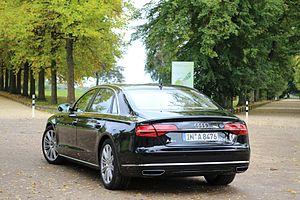
L'Audi A8 est une limousine construite par la marque allemande Audi. La gamme Audi A8 est la gamme la plus luxueuse proposée par Audi. La Mercedes Classe S, la Jaguar XJ, et la BMW Série 7 ainsi que la Lexus LS sont les principales concurrentes de l'Audi A8. Elle est comparable à sa cousine la Volkswagen Phaeton sauf que la carrosserie est en aluminium. La première génération d'Audi A8 est apparue en mars 1994 sous le nom de code A8 D2, mais comme l'ensemble de la marque Audi, l'A8 a été redessinée en novembre 2002 A8 D3 puis A8 D4 en avril 2010.